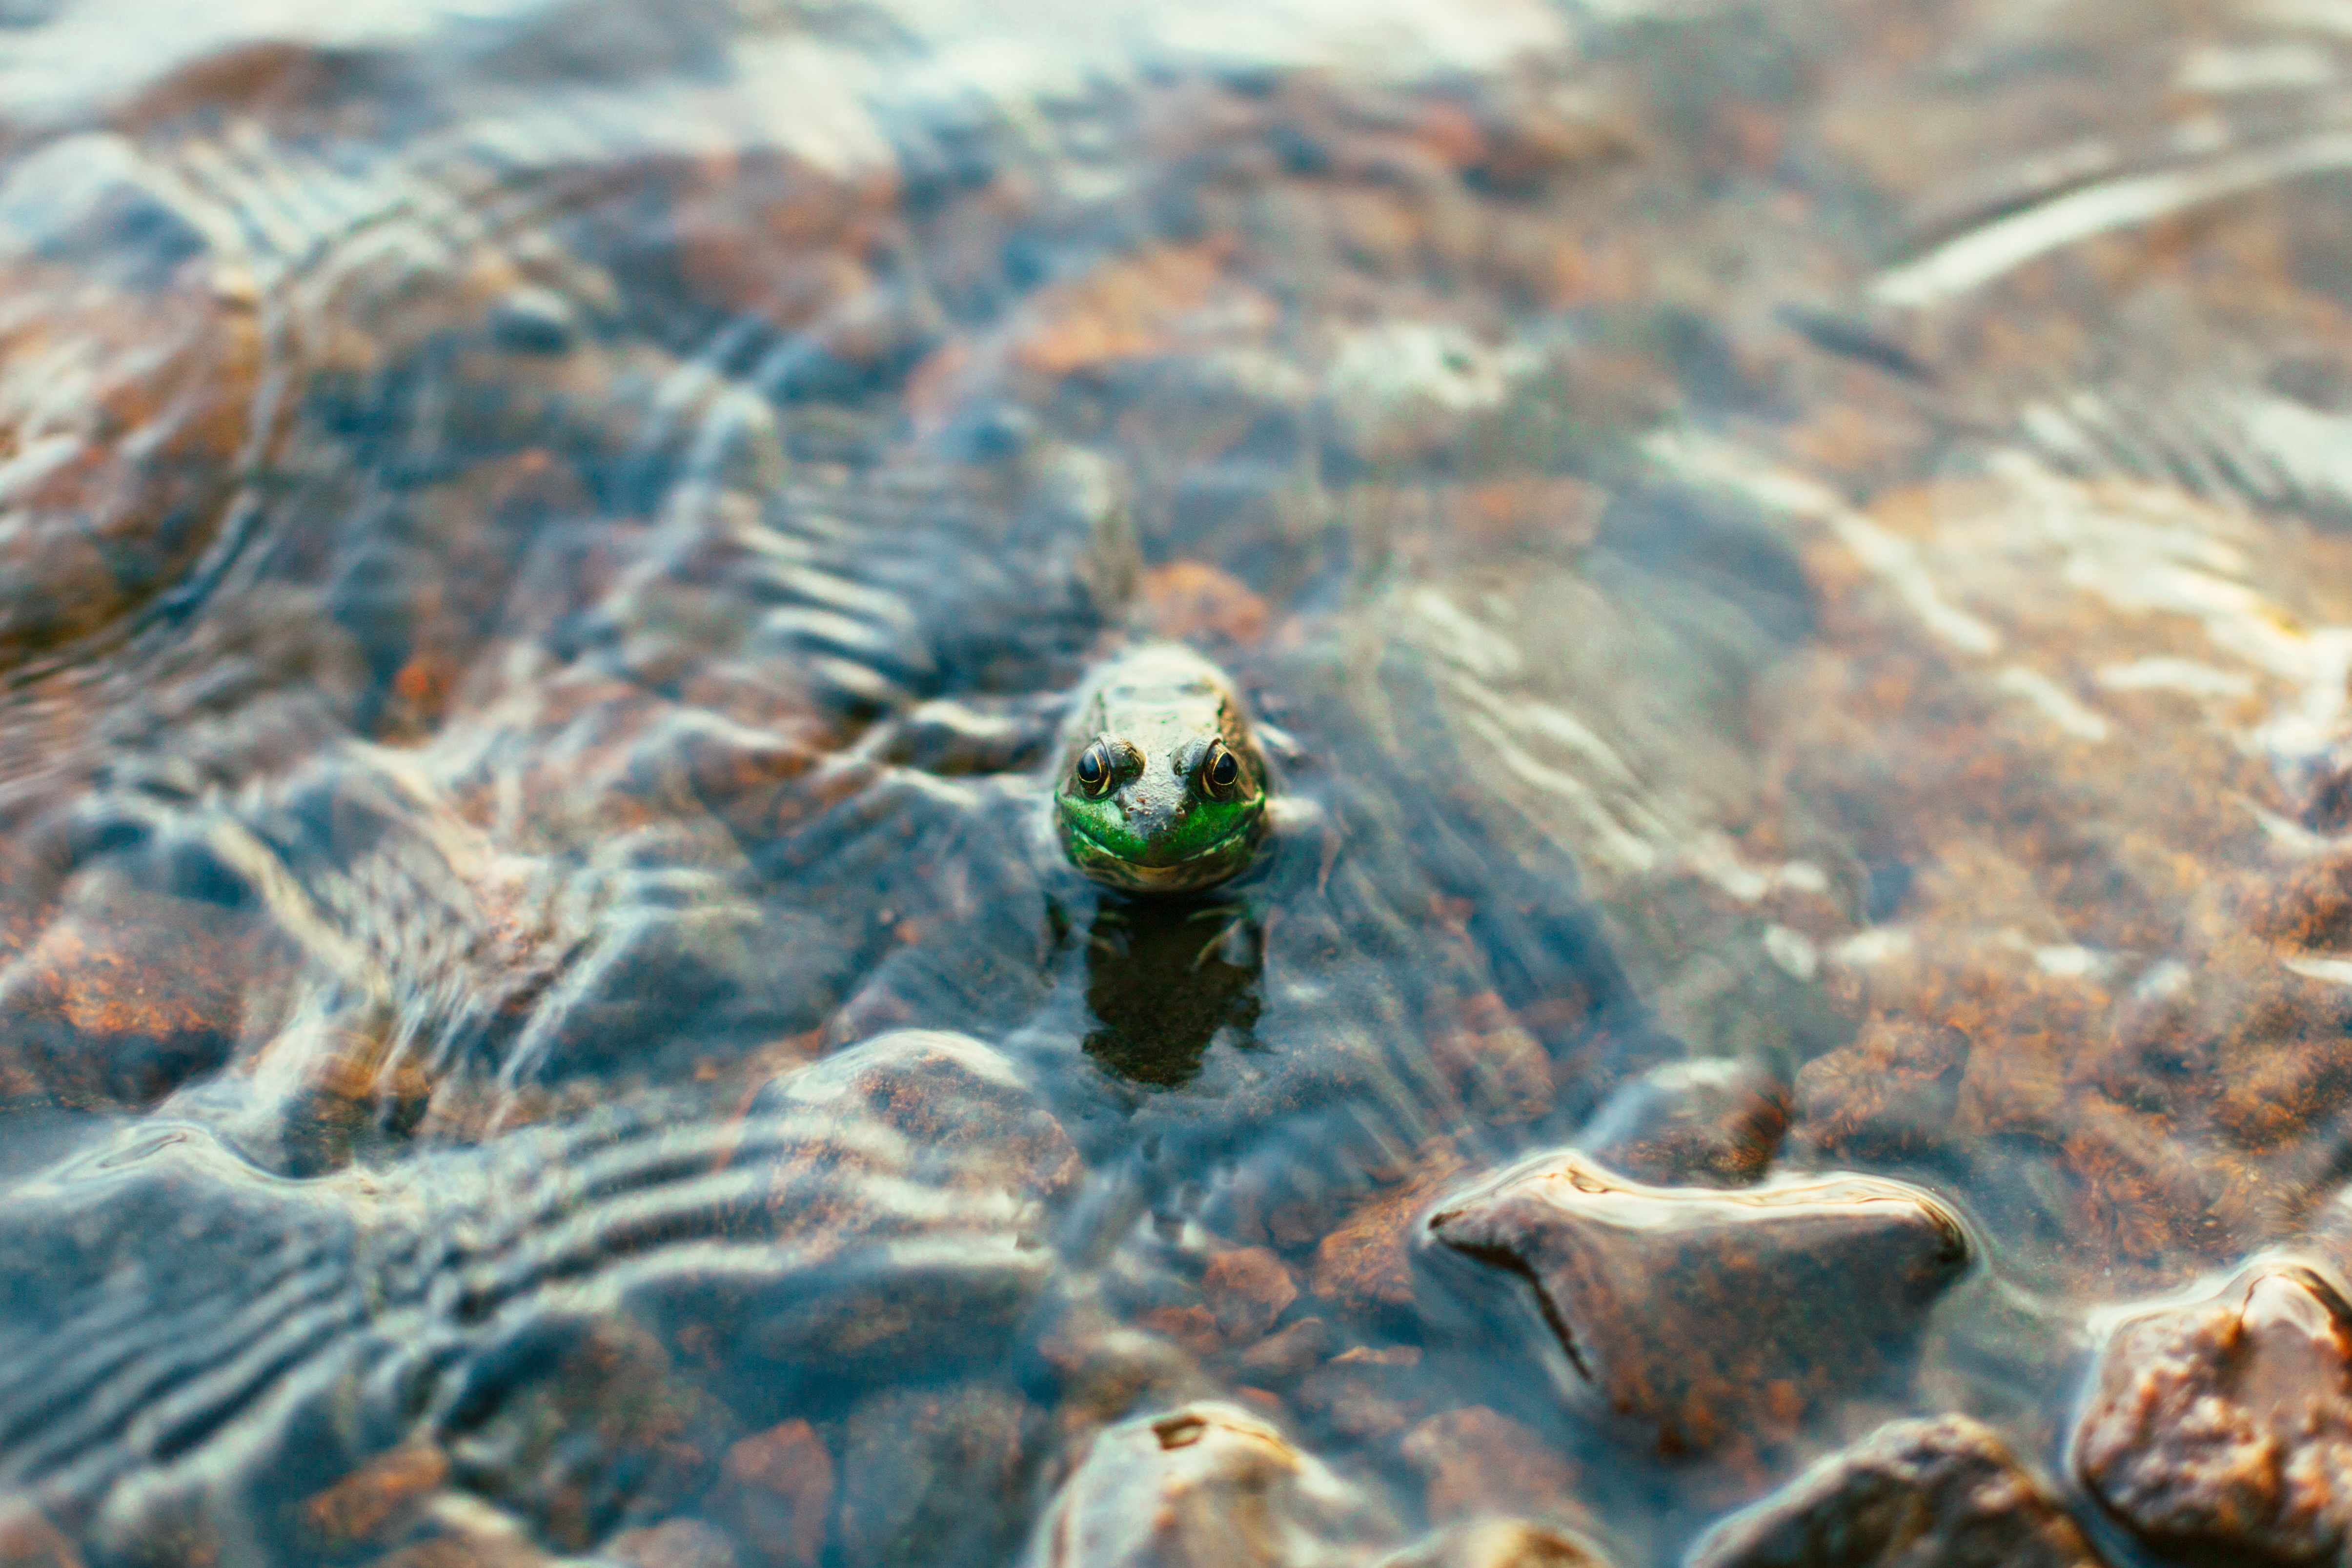
nature, wildlife, underwater, biology, turtle, reptile, fauna, close up, macro photography, marine biology